Michael Smerconish

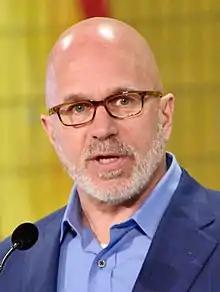
Smerconish in 2018

Michael Andrew Smerconish (born March 15, 1962) is an American radio host, television presenter, political commentator, author, and lawyer. He hosts "The Michael Smerconish Program" on SiriusXM's POTUS Channel and a weekly program on CNN and CNN International. A former Sunday columnist for "The Philadelphia Inquirer", he has authored seven books and serves as counsel at the Philadelphia law firm Kline & Specter.